Liberty pole

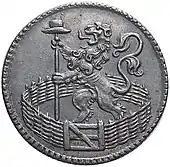
A Dutch coin of 1753 depicting the Leo Belgicus (national lion) holding a liberty pole

Liberty poles were often erected in town squares in the years before and during the American Revolution (e.g. Concord, Massachusetts; Newport, Rhode Island; Caughnawaga, New York; Savannah, Georgia and Englewood, New Jersey). Some colonists erected liberty poles on their own private land (such as in Bedford, Massachusetts since 1964 and Woburn, Massachusetts—the pole raising there is reenacted annually). An often violent struggle over liberty poles erected by the Sons of Liberty in New York City raged for 10 years. The poles were periodically destroyed by the royal authorities (see the Battle of Golden Hill), only to be replaced by the Sons with new ones. The conflict lasted from the repeal of the Stamp Act in 1766 until the revolutionary New York Provincial Congress came to power in 1775. The liberty pole in New York City had been crowned with a gilt vane bearing the single word, "Liberty".